Disney Wish

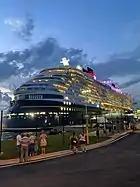
"Disney Wish" arriving at Port Canaveral on June 20, 2022

On August 25, 2019, the fifth ship was officially announced as the "Disney Wish" at the D23 Expo. Construction began in March 2020 at Meyer Werft, Germany, with the delivery date later changed due to the COVID-19 pandemic. Also announced at the D23 Expo was that Rapunzel would feature as the stern character on "Disney Wish," with The Walt Disney Company releasing the design mock-ups for the ship, including a render of Cinderella as the ship's atrium character.